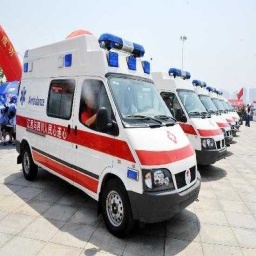
Label: ambulance